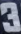
Number: 3